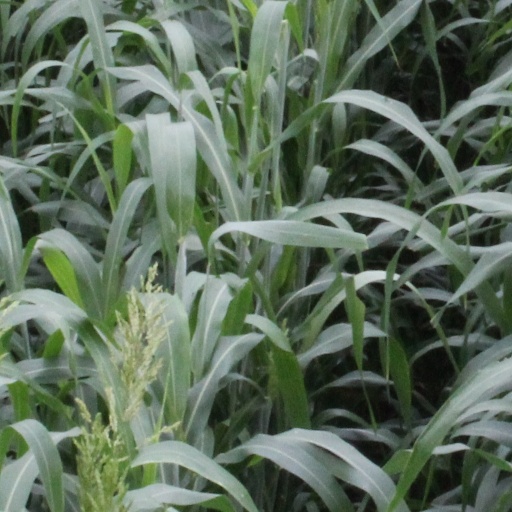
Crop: sorghum